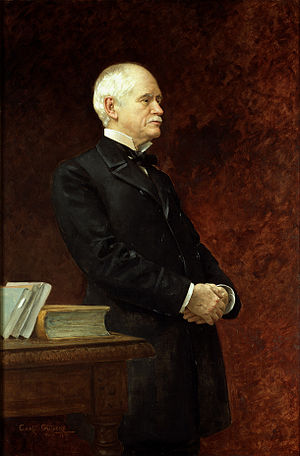
Grover Cleveland / Anden embedsperiode som præsident (1893–1897) / Toldreform
John T. Morgan, senator fra Alabama, var imod Cleveland i sagen om fri sølv, tolden og Hawaii-traktaten og udtalte om Cleveland: "Jeg hader selv jorden, som den mand betræder."[154]
Stephen Grover Cleveland var både den 22. og 24. amerikanske præsident. Cleveland er den eneste præsident, der har siddet i to adskilte perioder. Han opnåede det største samlede stemmeantal i tre præsidentvalg – i 1884, 1888 og 1892, men blev ikke valgt i 1888 på grund af for få valgmandsstemmer. Han var den eneste Demokrat, der opnåede valg til præsident i den republikansk-dominerede æra fra 1860 til 1912. Clevelands beundrere har rost ham for hans ærlighed, uafhængighed, integritet og hans arbejde for principperne inden for klassisk liberalisme. Som leder af Bourbondemokraterne var han modstander af imperialisme, skatter, subsidier og inflationspolitik, men som reformator arbejdede han også mod korruption og vennetjenester.